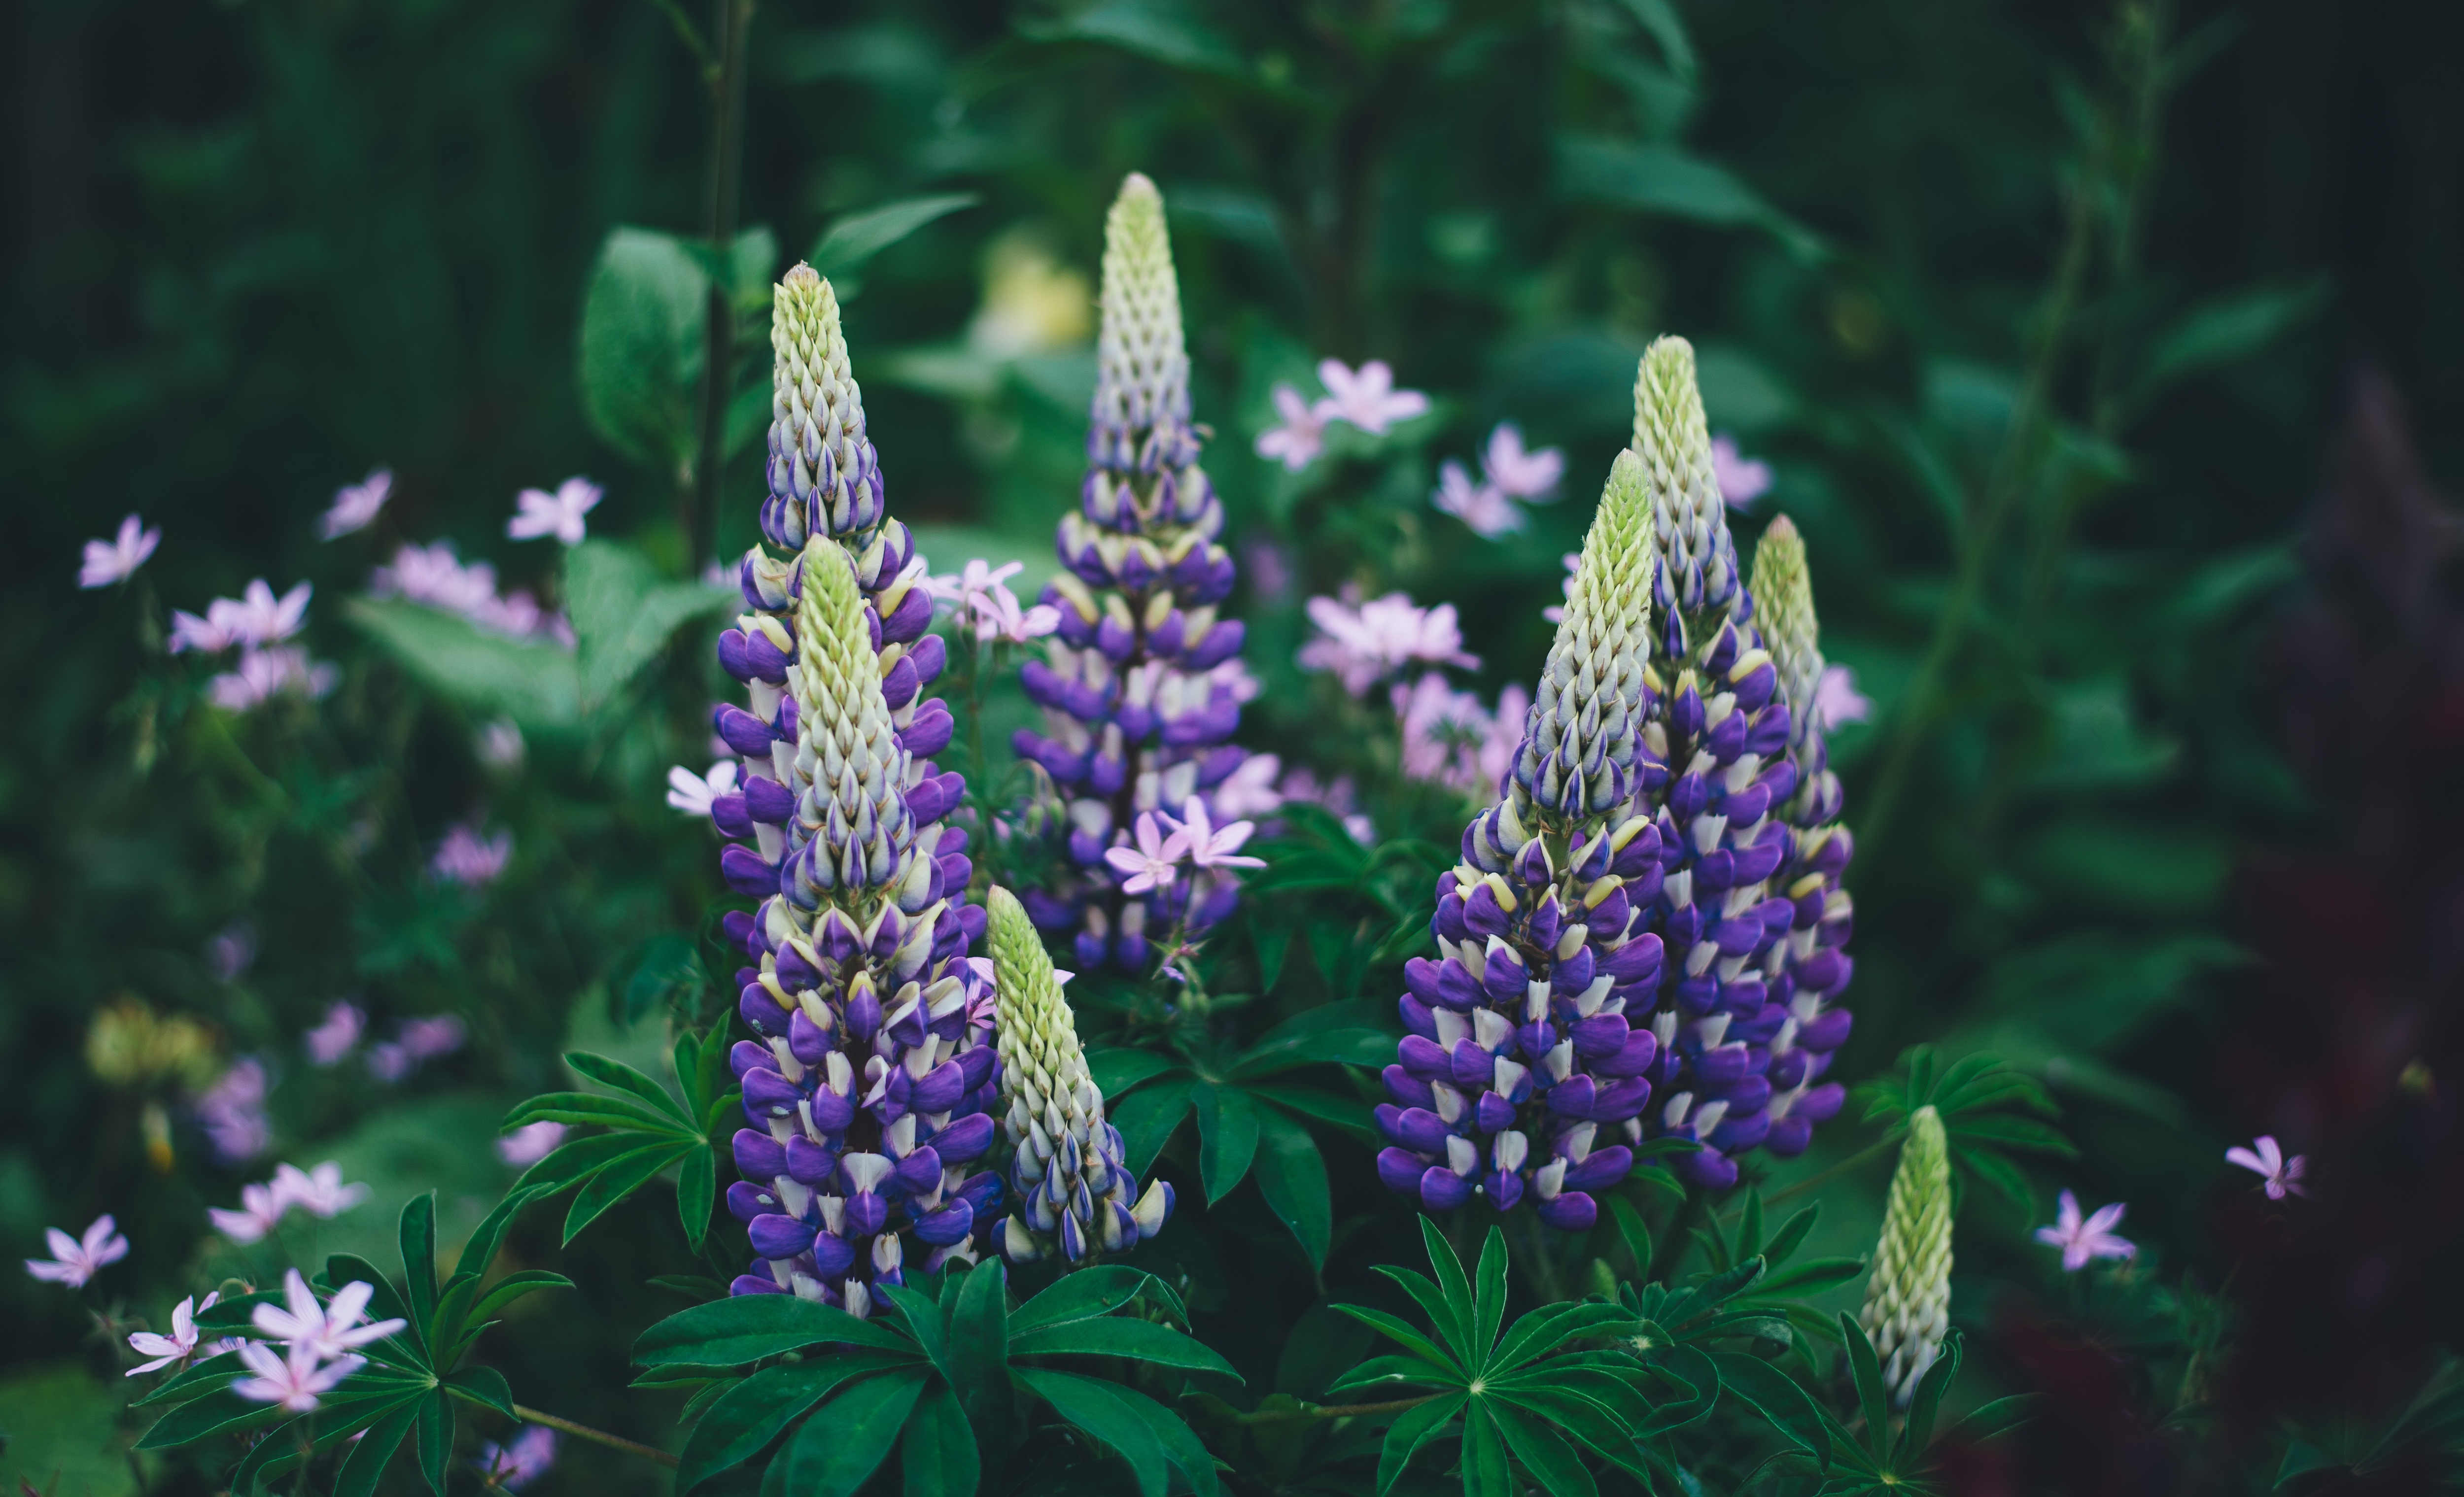
nature, blossom, plant, flower, bloom, botany, flora, wildflower, flowers, leaves, outdoors, lupin, flowering plant, land plant